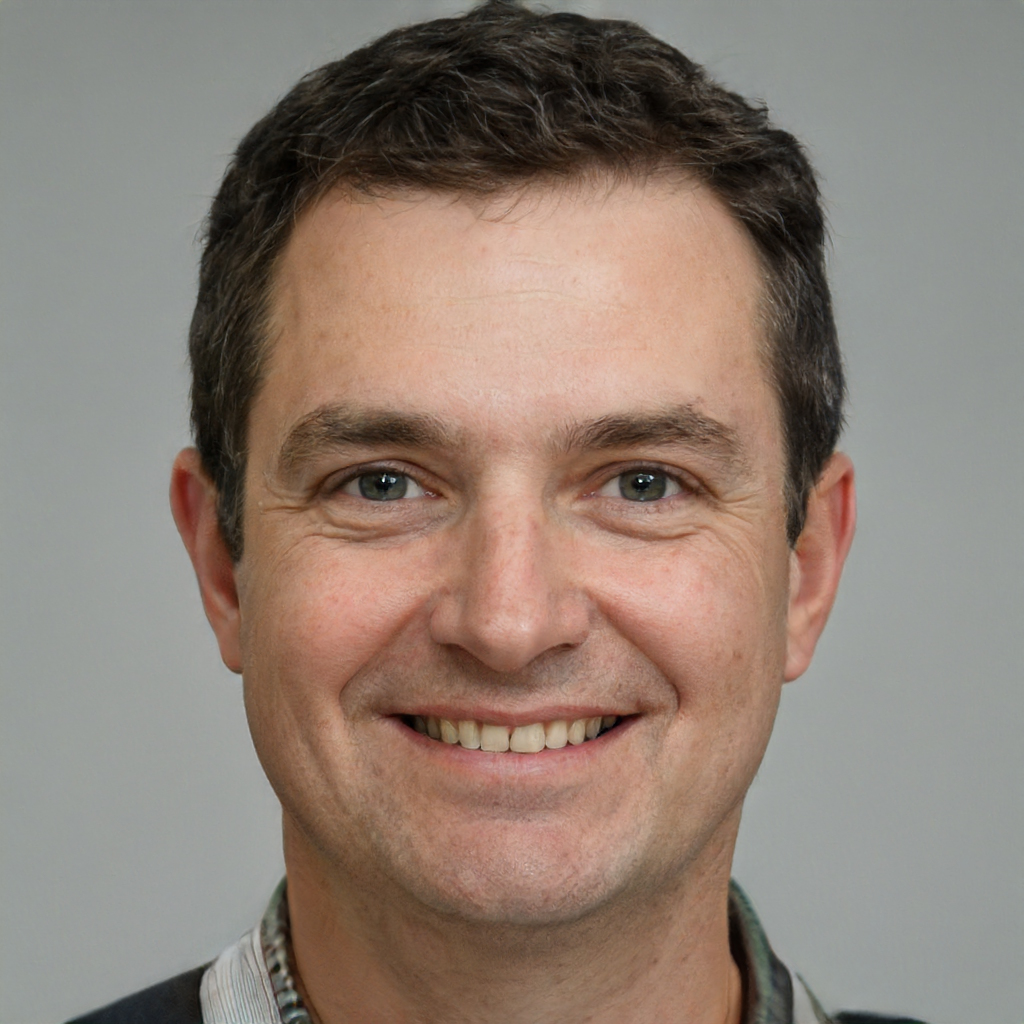
Gender: Male